Frank U. Halter House

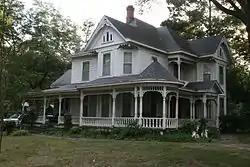

The Frank U. Halter House is a historic house at 1355 College Avenue in Conway, Arkansas. It is a -story wood-frame structure, with a complex gable-and-hip roof characteristic of the Queen Anne style. Also typical of that style are its wraparound porch with spindled woodwork, a turreted corner pavilion, and bargeboard in some of the gable ends. Built in 1905, it is one of the city's finest example of Queen Anne architecture.